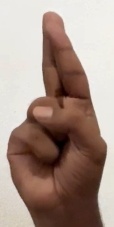
ASL sign: R